Symphony of Science

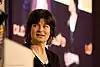
Carolyn Porco.

"Children of Africa" is the tenth installment of the Symphony of Science series, released on July 6, 2011. It deals with the cultural evolution of humans from their origins in Africa, through the conquest of Europe from the Neanderthals to the space age. It features Alice Roberts, Jacob Bronowski, Carolyn Porco, Jane Goodall, Robert Sapolsky, Neil deGrasse Tyson and David Attenborough. Programs sampled for this installment include Jacob Bronowski's "The Ascent of Man", Alice Roberts' "The Incredible Human Journey", along with BBC documentaries "Life of Mammals", "Walking With Cavemen", and "Human Planet". The refrain is from the speech, Science In Hollywood, by Carolyn Porco.